Marco Bezzecchi

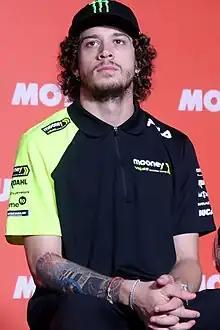
Bezzecchi at the 2023 Japanese Grand Prix

Marco Bezzecchi (born 12 November 1998) is an Italian Grand Prix motorcycle racer, competing for Aprilia Racing in the 2025 MotoGP World Championship.